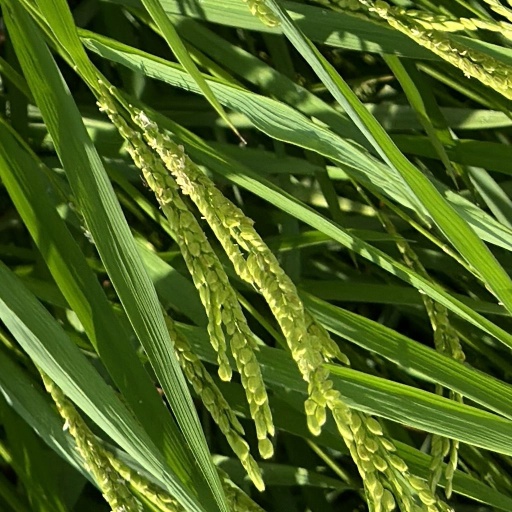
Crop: rice